Leonard Strong (actor)

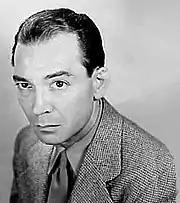

Strong achieved some pop culture notoriety for his role on television as "The Claw" on "Get Smart", where Agent Maxwell Smart (Don Adams) is unable to understand Strong as he announces his evil nickname of “The Claw”; confused, Smart calls the villain “The Craw”, causing the bad guy to continually, and with increasing irritation, correct him. Strong appeared as "The Claw" in two episodes: "Diplomat's Daughter" (1965) and "The Amazing Harry Hoo" (1966). Additionally, he played the role of Lin Chan in "The Laser Blazer" (1968). In "The Cure" (1960), a season-five episode of "Alfred Hitchcock Presents" set deep in the Amazon jungle, Strong plays Luiz, a grimly faithful, deadly efficient native manservant, underestimated by all. Another notable television role was his haunting and mostly silent portrayal of the title character in the original "Twilight Zone" episode "The Hitch-Hiker", often listed as one of the ten best episodes of the series.